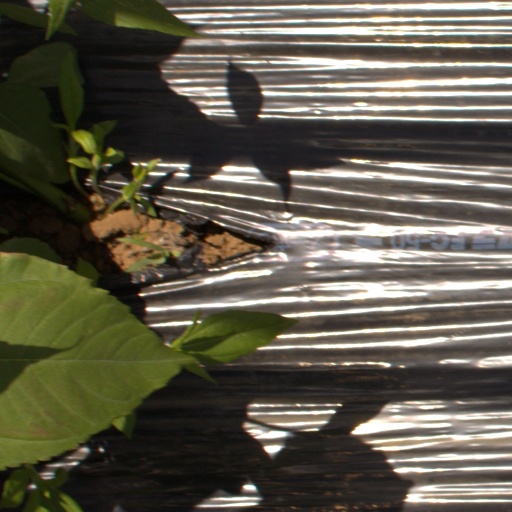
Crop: Jerusalem artichoke